Elena Gemo

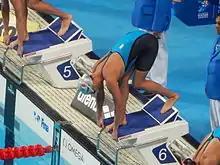
Kazan 2015

Elena Gemo (born 17 March 1987, in Galzignano Terme) is an Italian swimmer. She is 180 cm tall and weighs 69 kg.